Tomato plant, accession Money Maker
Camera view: vertical (180 deg); turntable rotation: 210 degrees
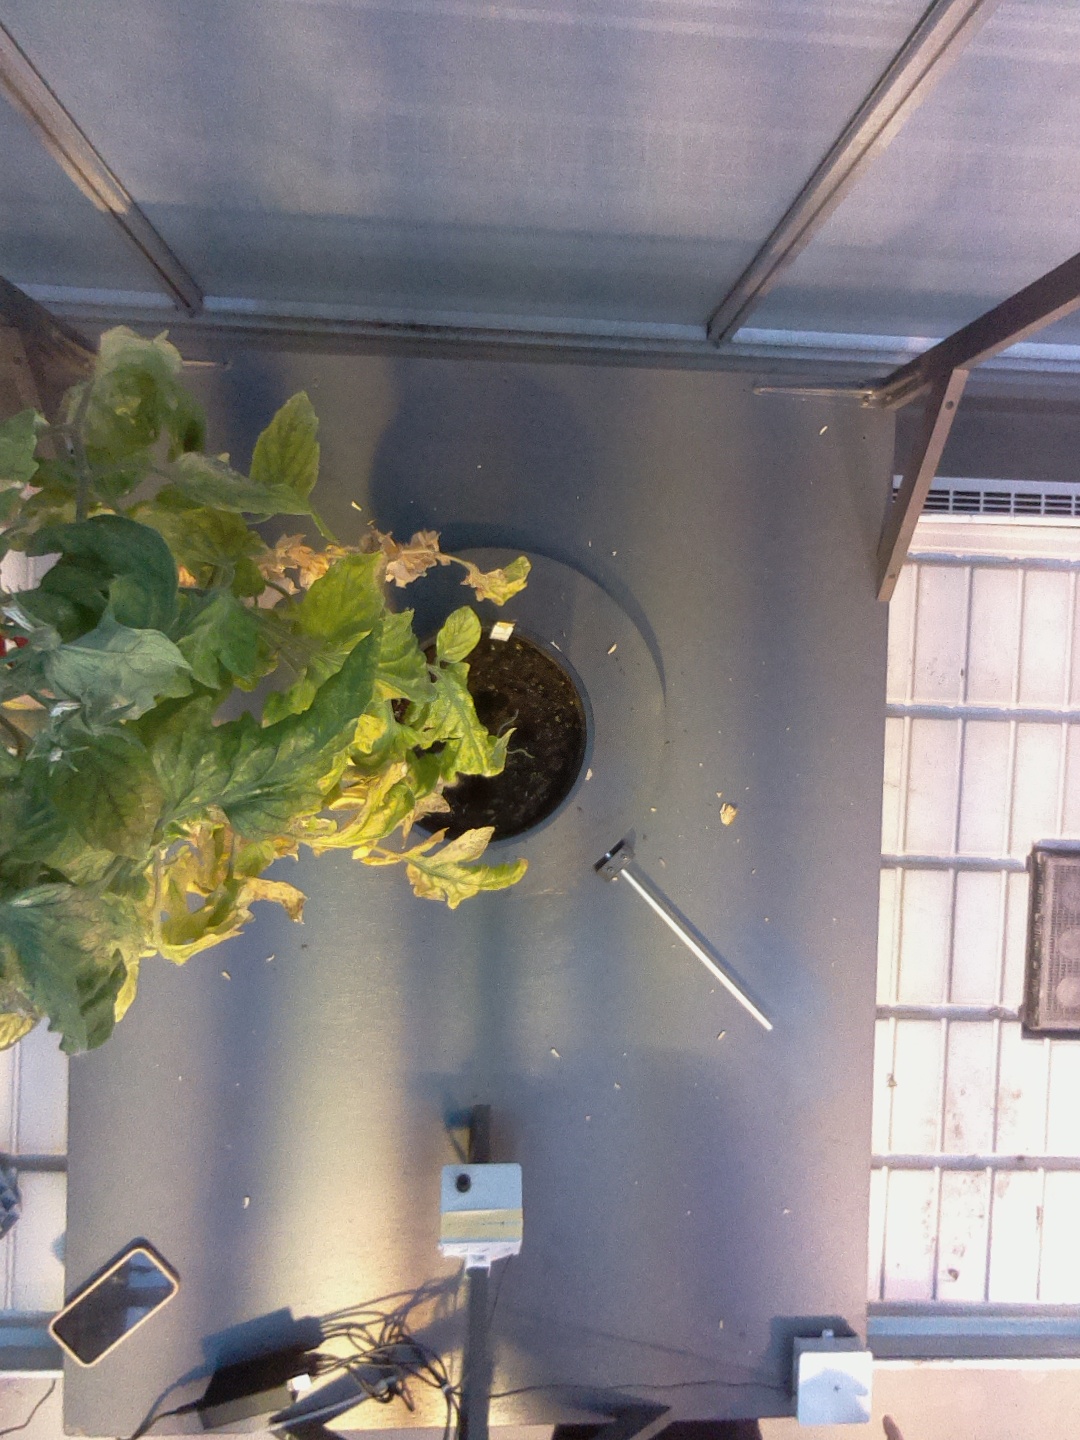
BBCH growth stage 83: 30%-40% of fruits show typical fully ripe color